Plagiarism

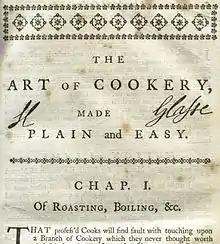
Hannah Glasse's signature at the top of the first chapter of her book, "The Art of Cookery Made Plain and Easy", 6th Edition, 1758, an attempted defense against rampant plagiarism

Although plagiarism in some contexts is considered theft or stealing, the concept does not exist in a legal sense. The use of someone else's work in order to gain academic credit may however meet some legal definitions of fraud. "Plagiarism" specifically is not mentioned in any current statute, either criminal or civil. Some cases may be treated as unfair competition or a violation of the doctrine of moral rights. In short, people are asked to use the guideline, "if you did not write it yourself; you must give credit".